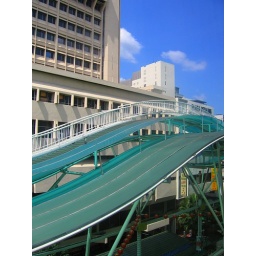
in the midst of structures in, and the roof that covers the street of, Jalan Petaling.